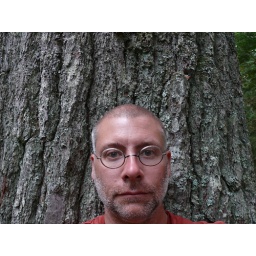
Me in front of a big pine tree